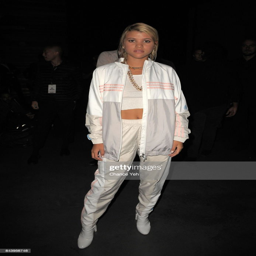
person attends fashion show during fashion week .